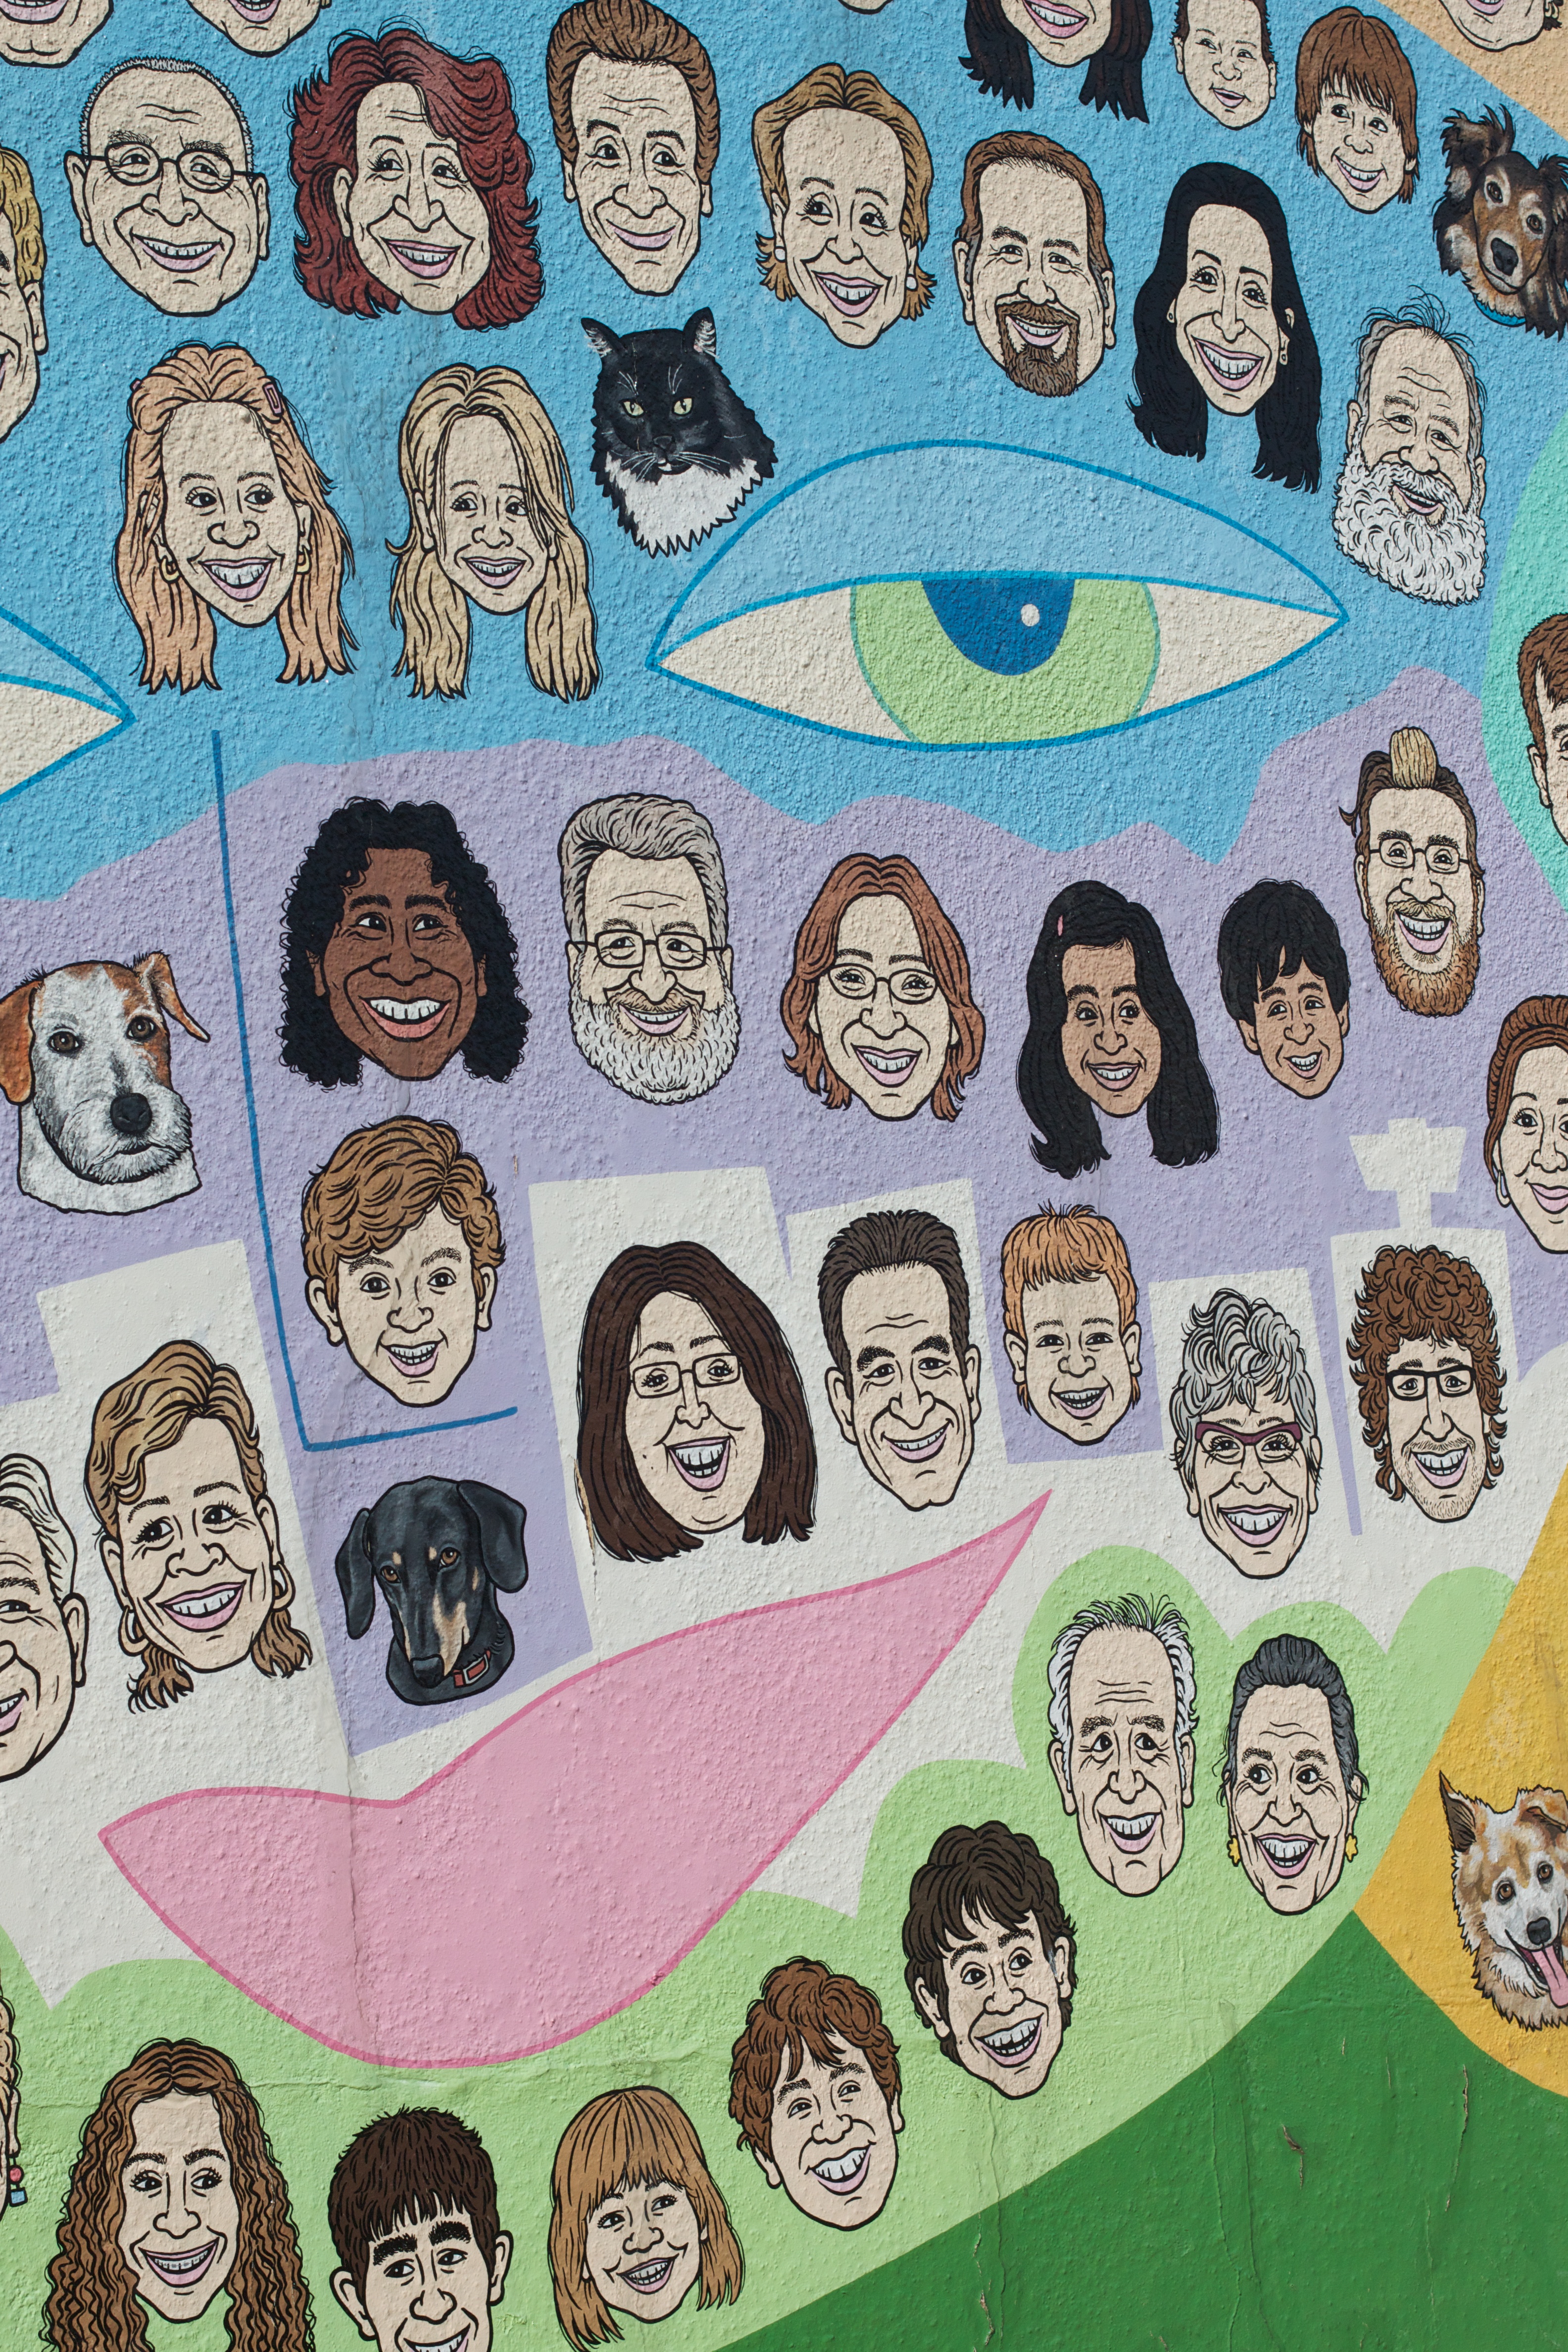
pattern, art, drawing, illustration, design, mural, collage, child art